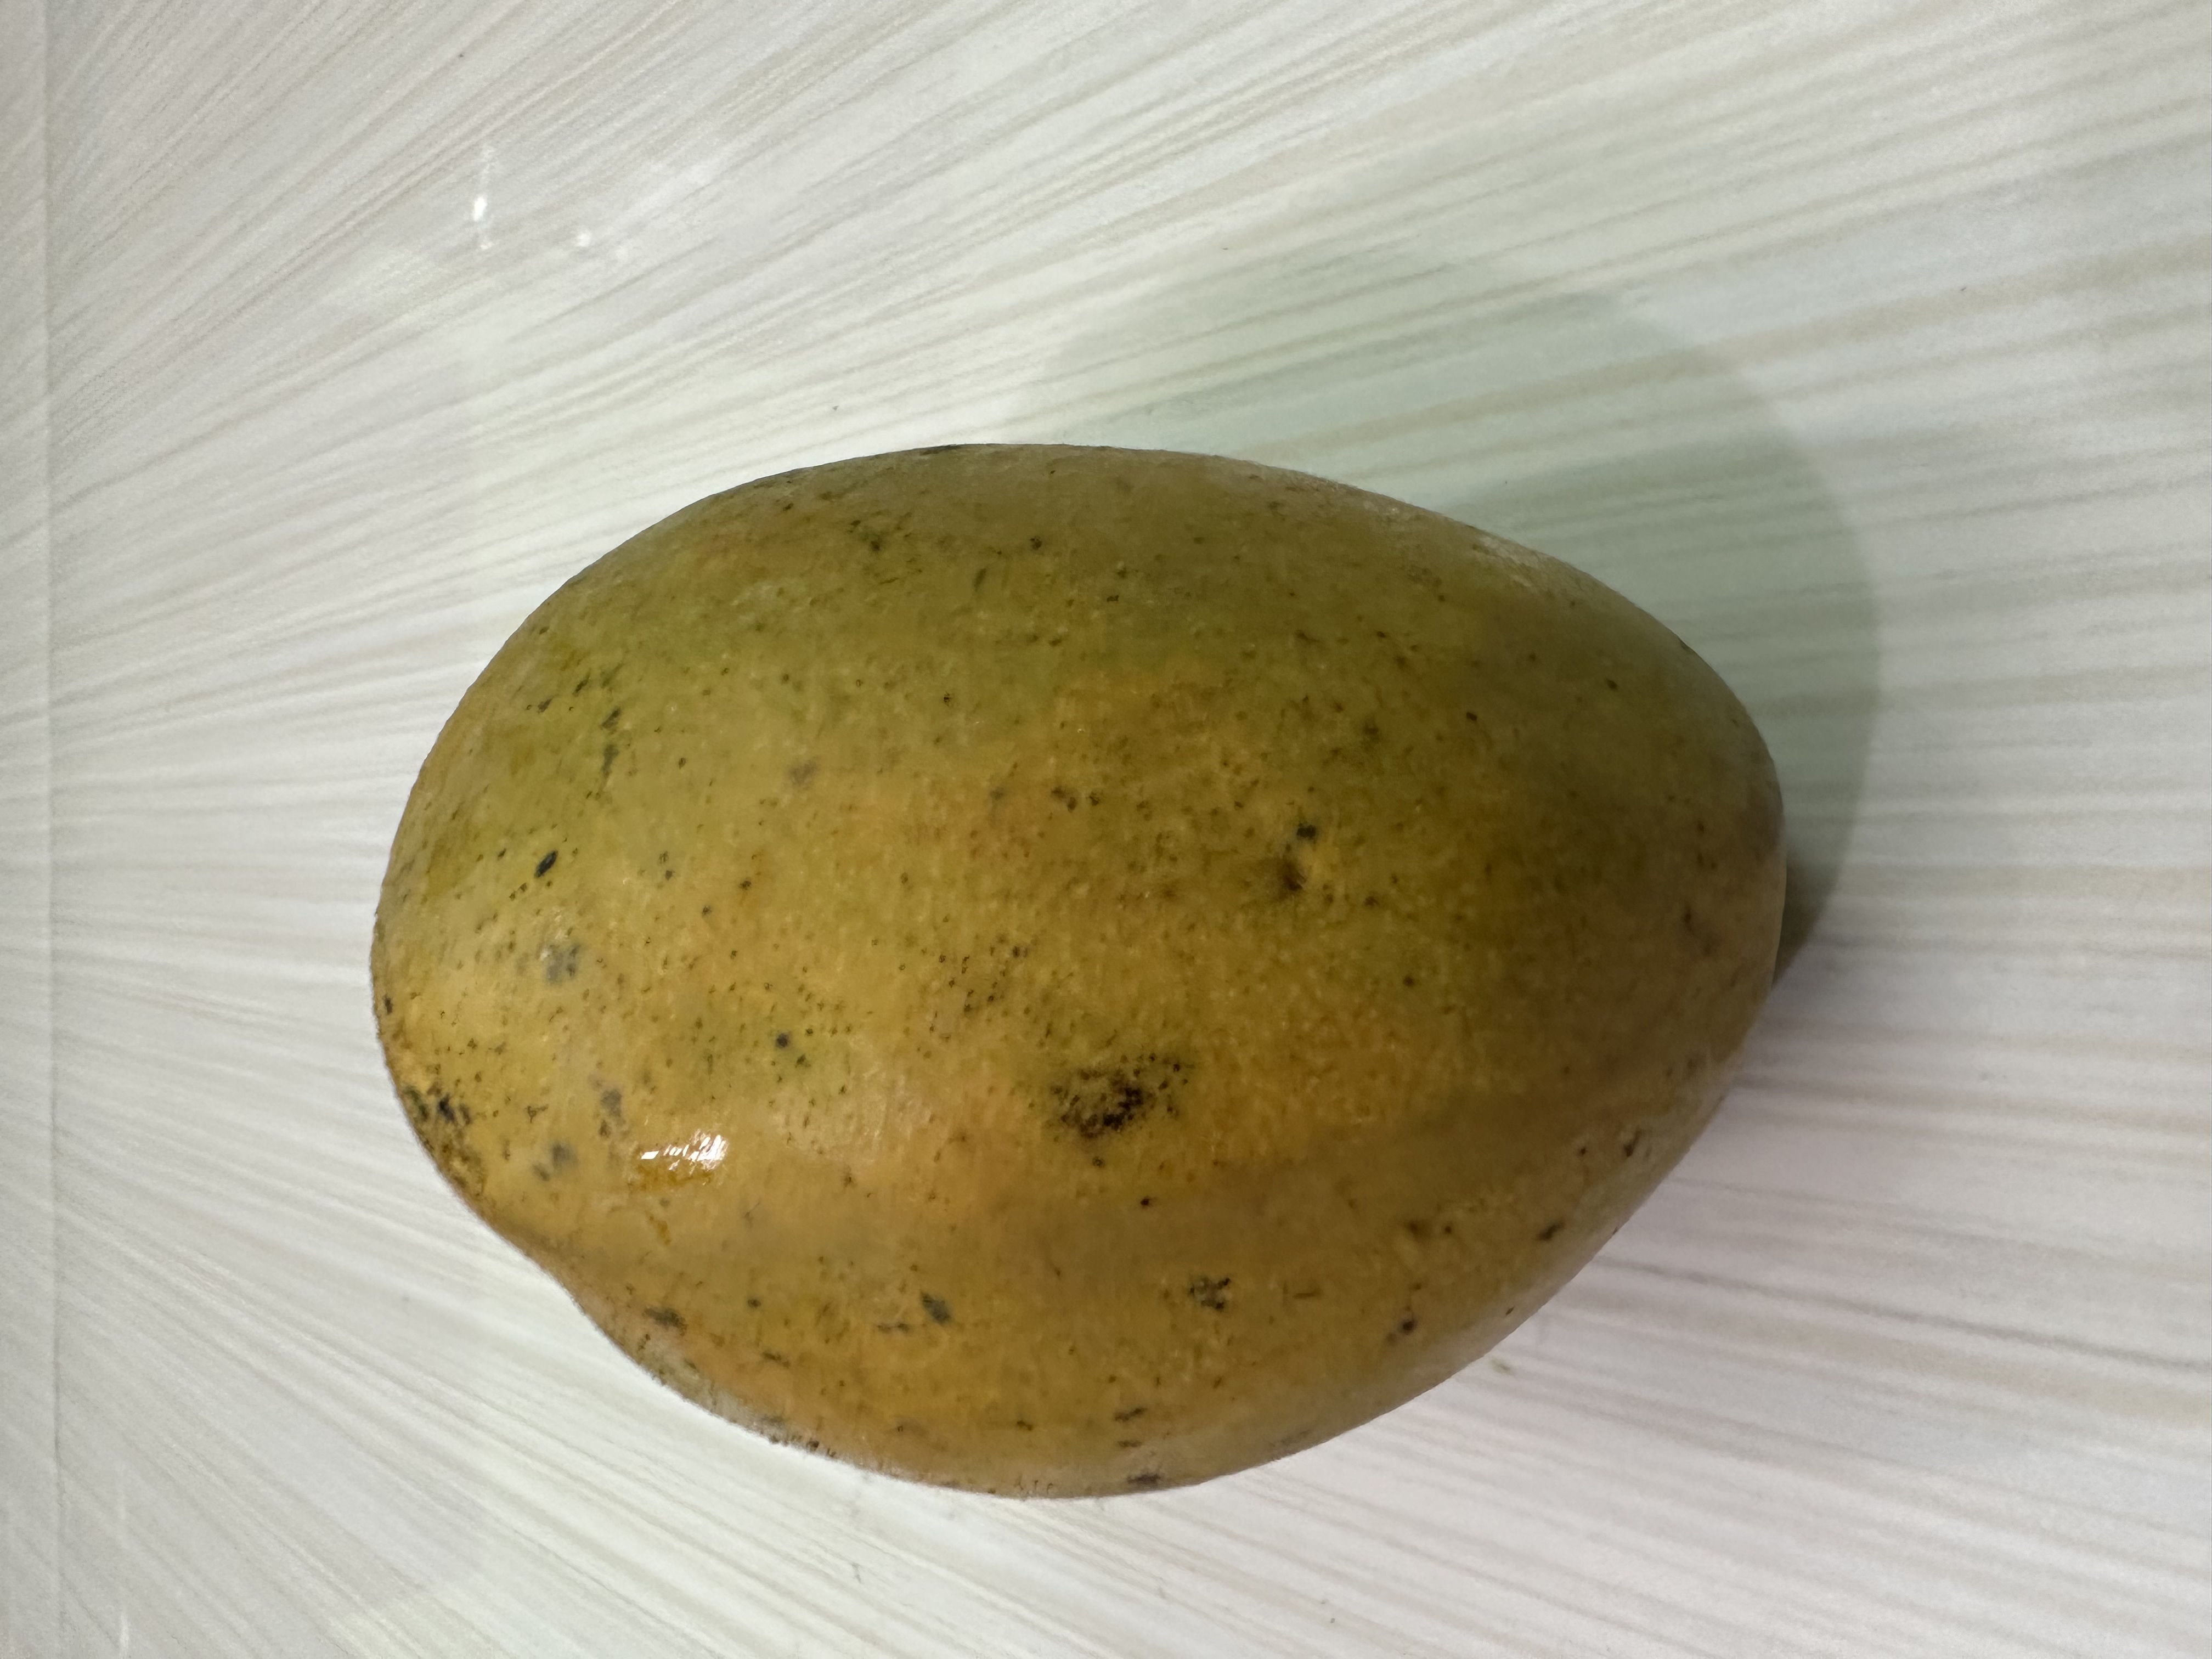
Mango variety: Nilambori